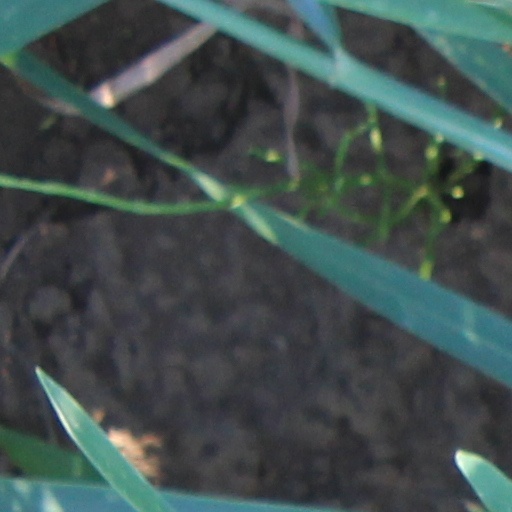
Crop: wheat